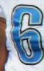
Number: 6